Golgo 13: Top Secret Episode

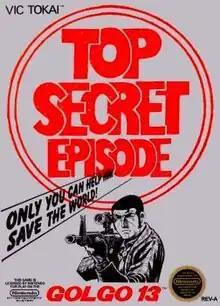
North American cover art

is an action video game for the Nintendo Entertainment System (NES); it was released in 1988.